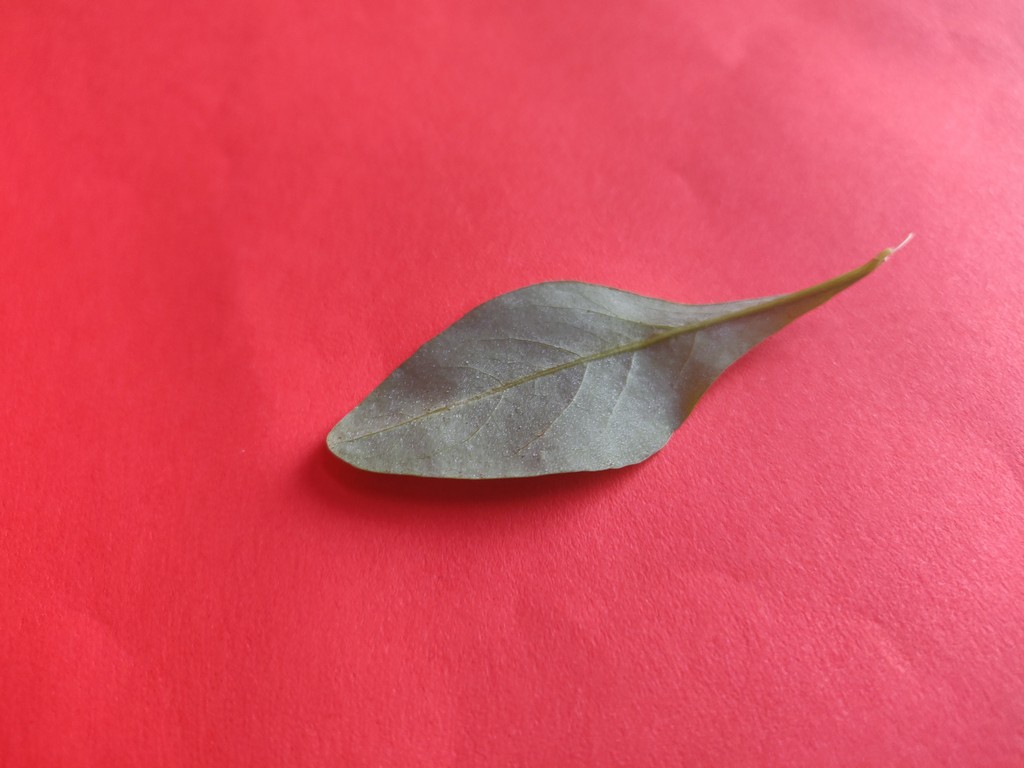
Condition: Healthy
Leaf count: single
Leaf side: back